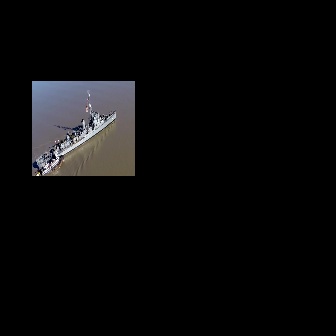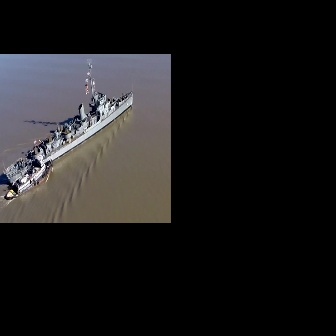
  Please identify the target specified by the bounding box [35,90,115,171] in the first image and locate it in the second image. Return the coordinates in [x_min,y_min,x_max,y_max] format.
Answer: [2,58,132,188]